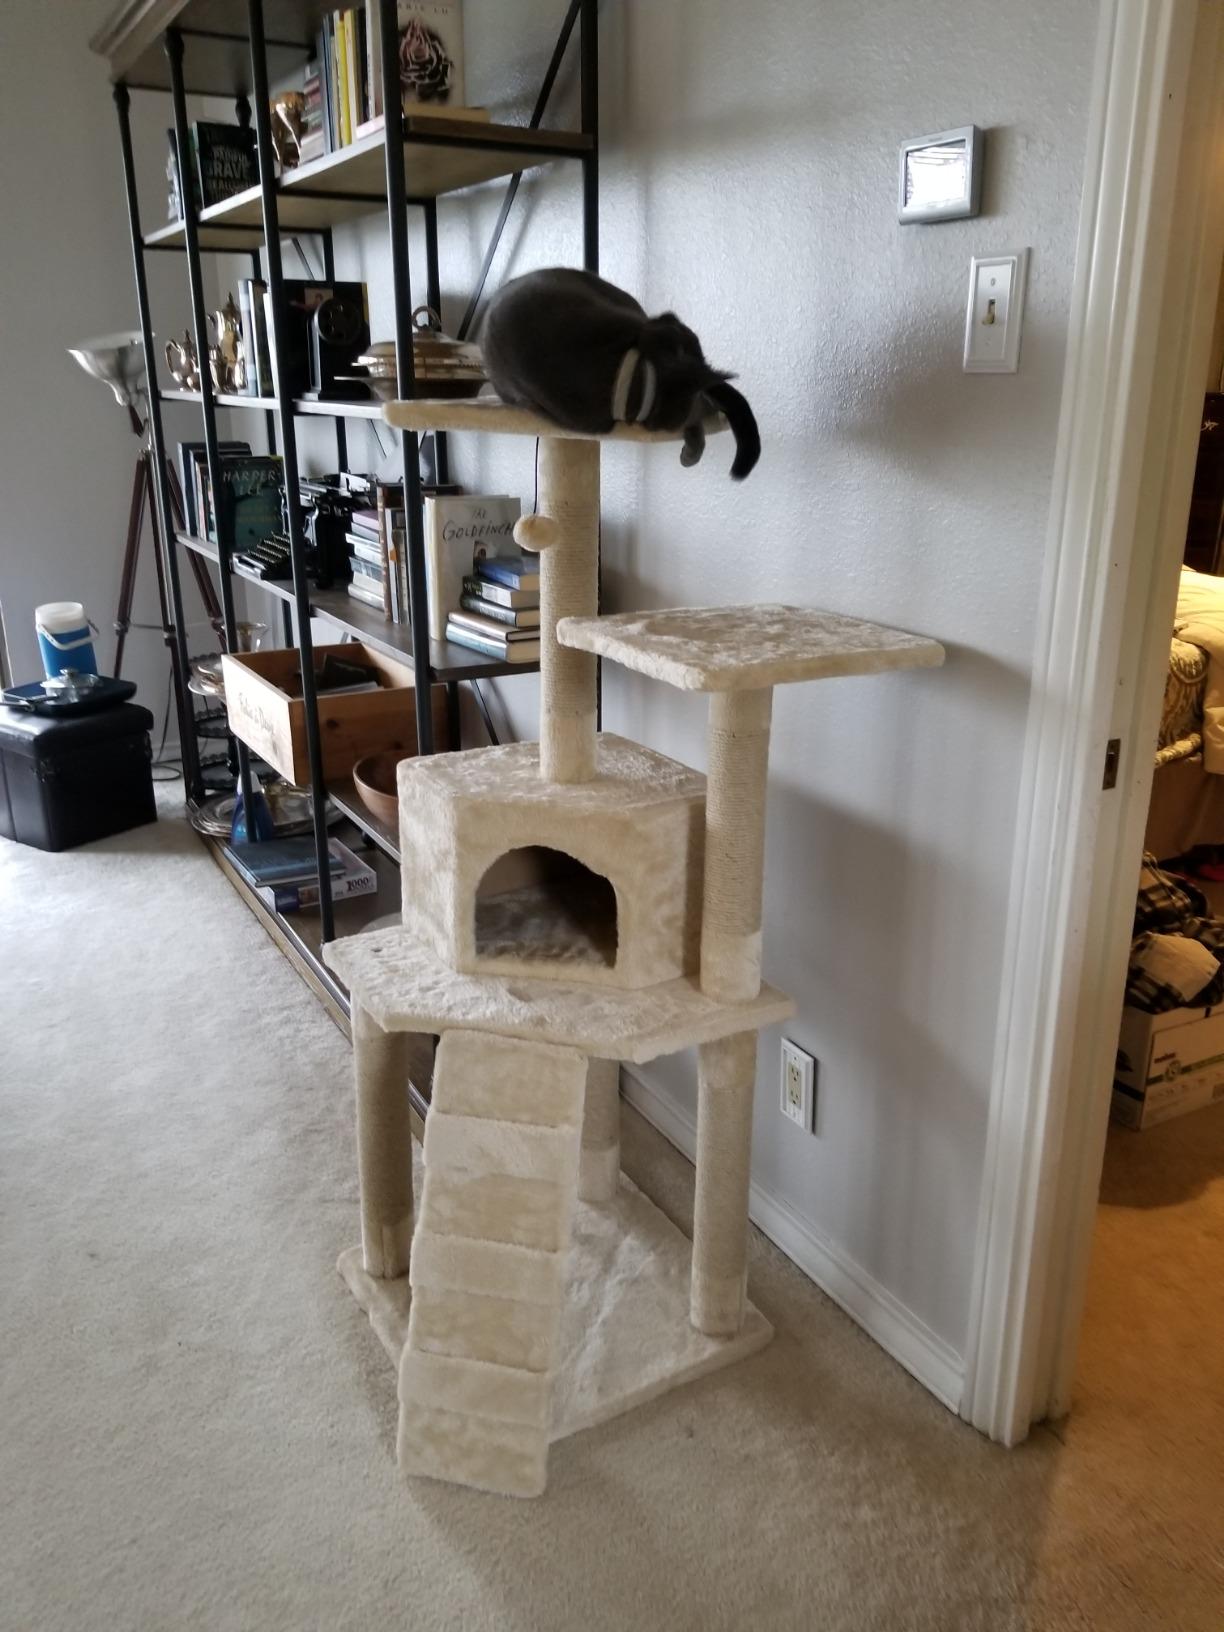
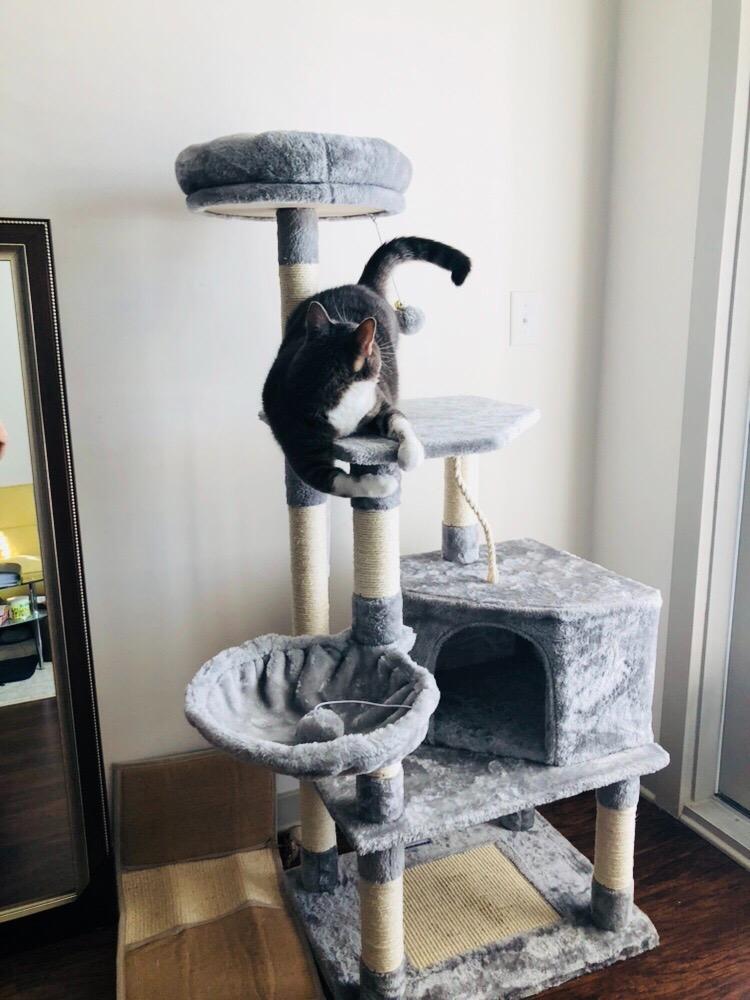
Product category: items_cat tree
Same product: no